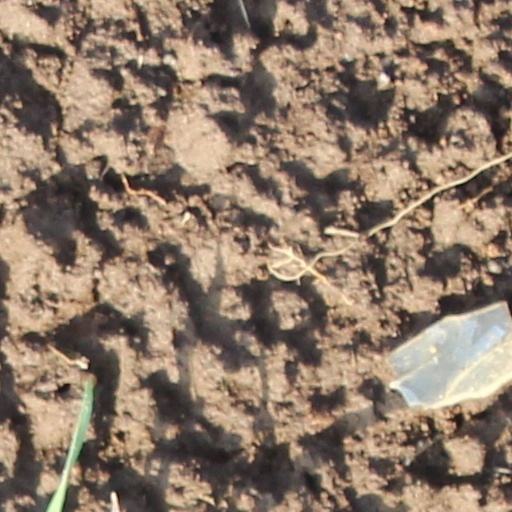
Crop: wheat